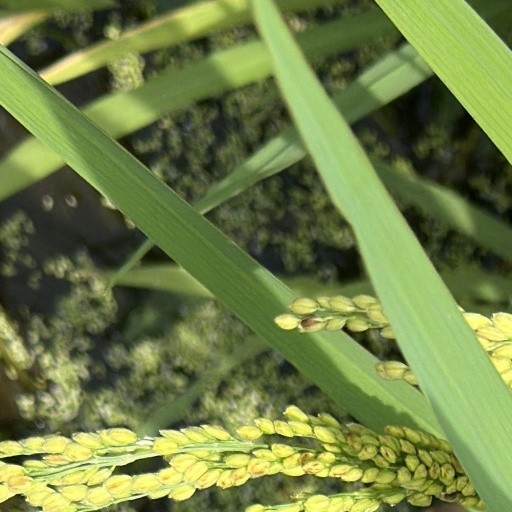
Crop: rice